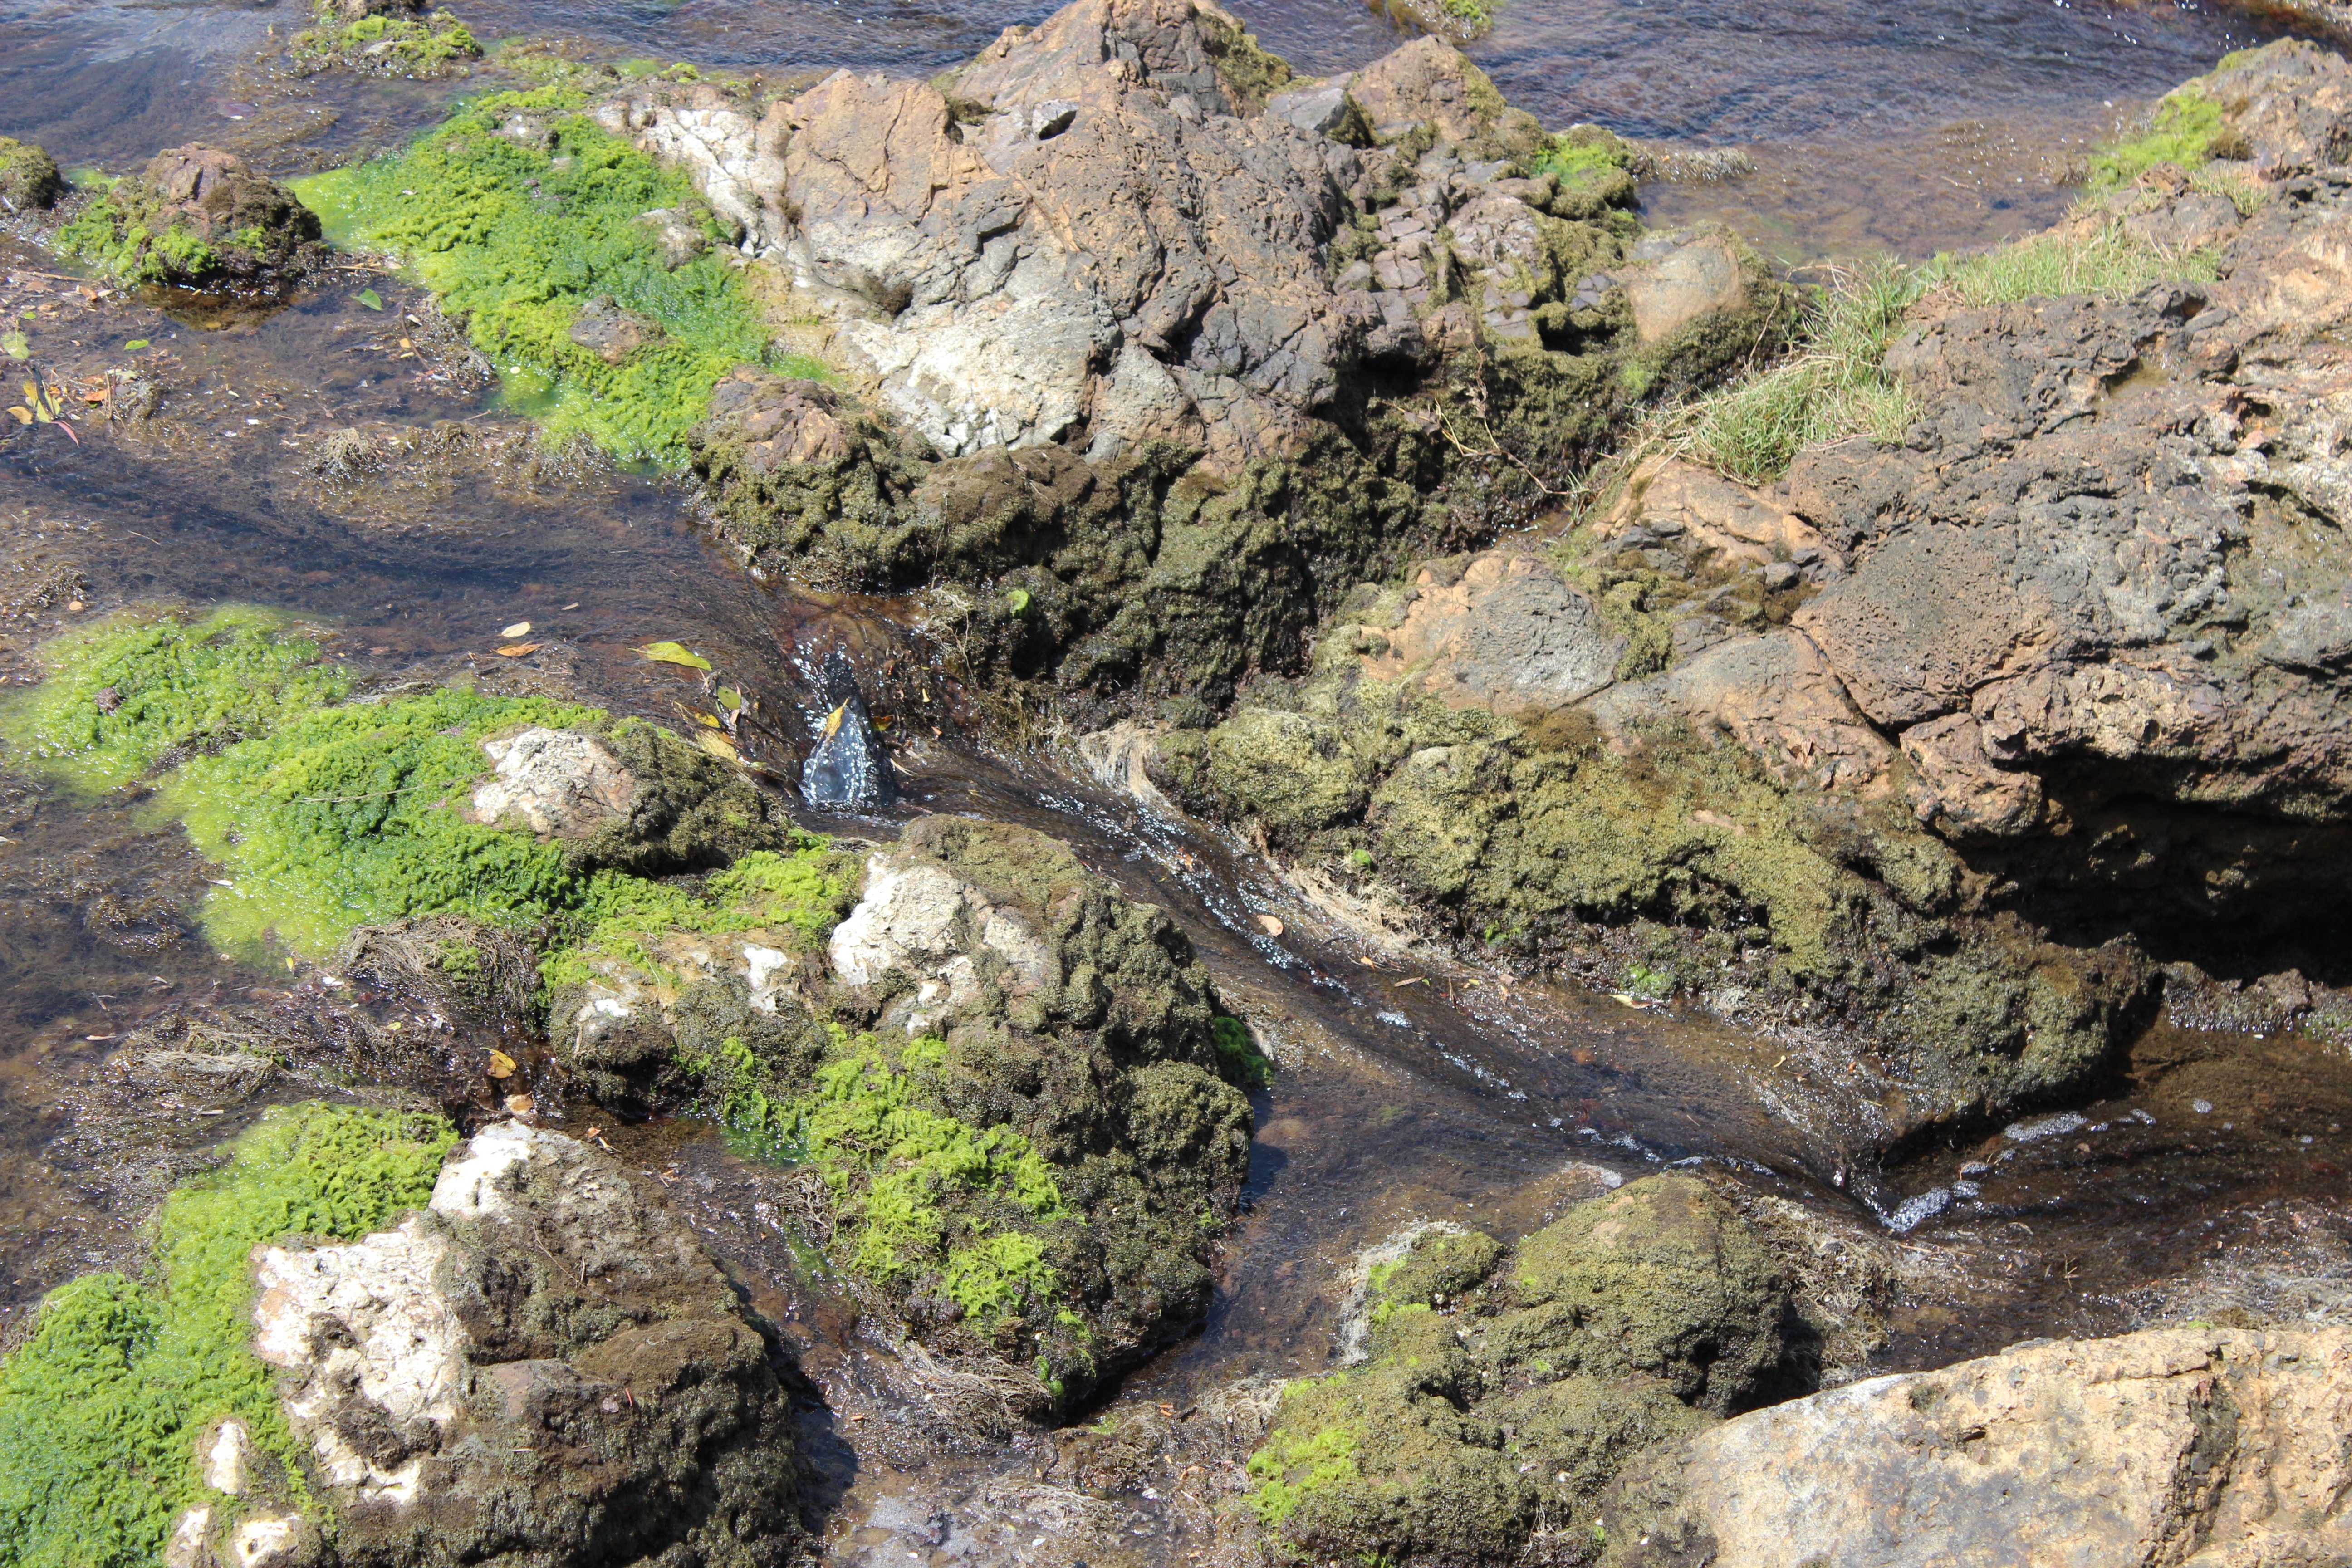
landscape, sea, coast, nature, outdoor, rock, creek, wilderness, mountain, trail, river, stone, moss, cliff, environment, stream, terrain, ridge, australia, rocks, geology, outcrop, boulder, plateau, wadi, bedrock, calliope river, geological phenomenon